Tourism in Nicaragua

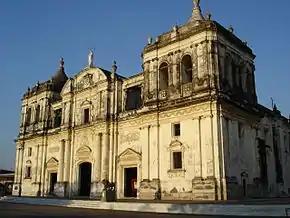
León Cathedral World Heritage Site

Tourism in Nicaragua has grown considerably recently, and it is now the second largest industry in the nation. Nicaraguan President Daniel Ortega has stated his intention to use tourism to combat poverty throughout the country.